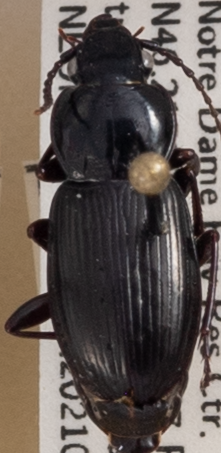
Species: Pterostichus pensylvanicus
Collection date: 2021-06-16
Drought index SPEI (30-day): -0.638
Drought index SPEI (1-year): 0.498
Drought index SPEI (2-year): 1.348